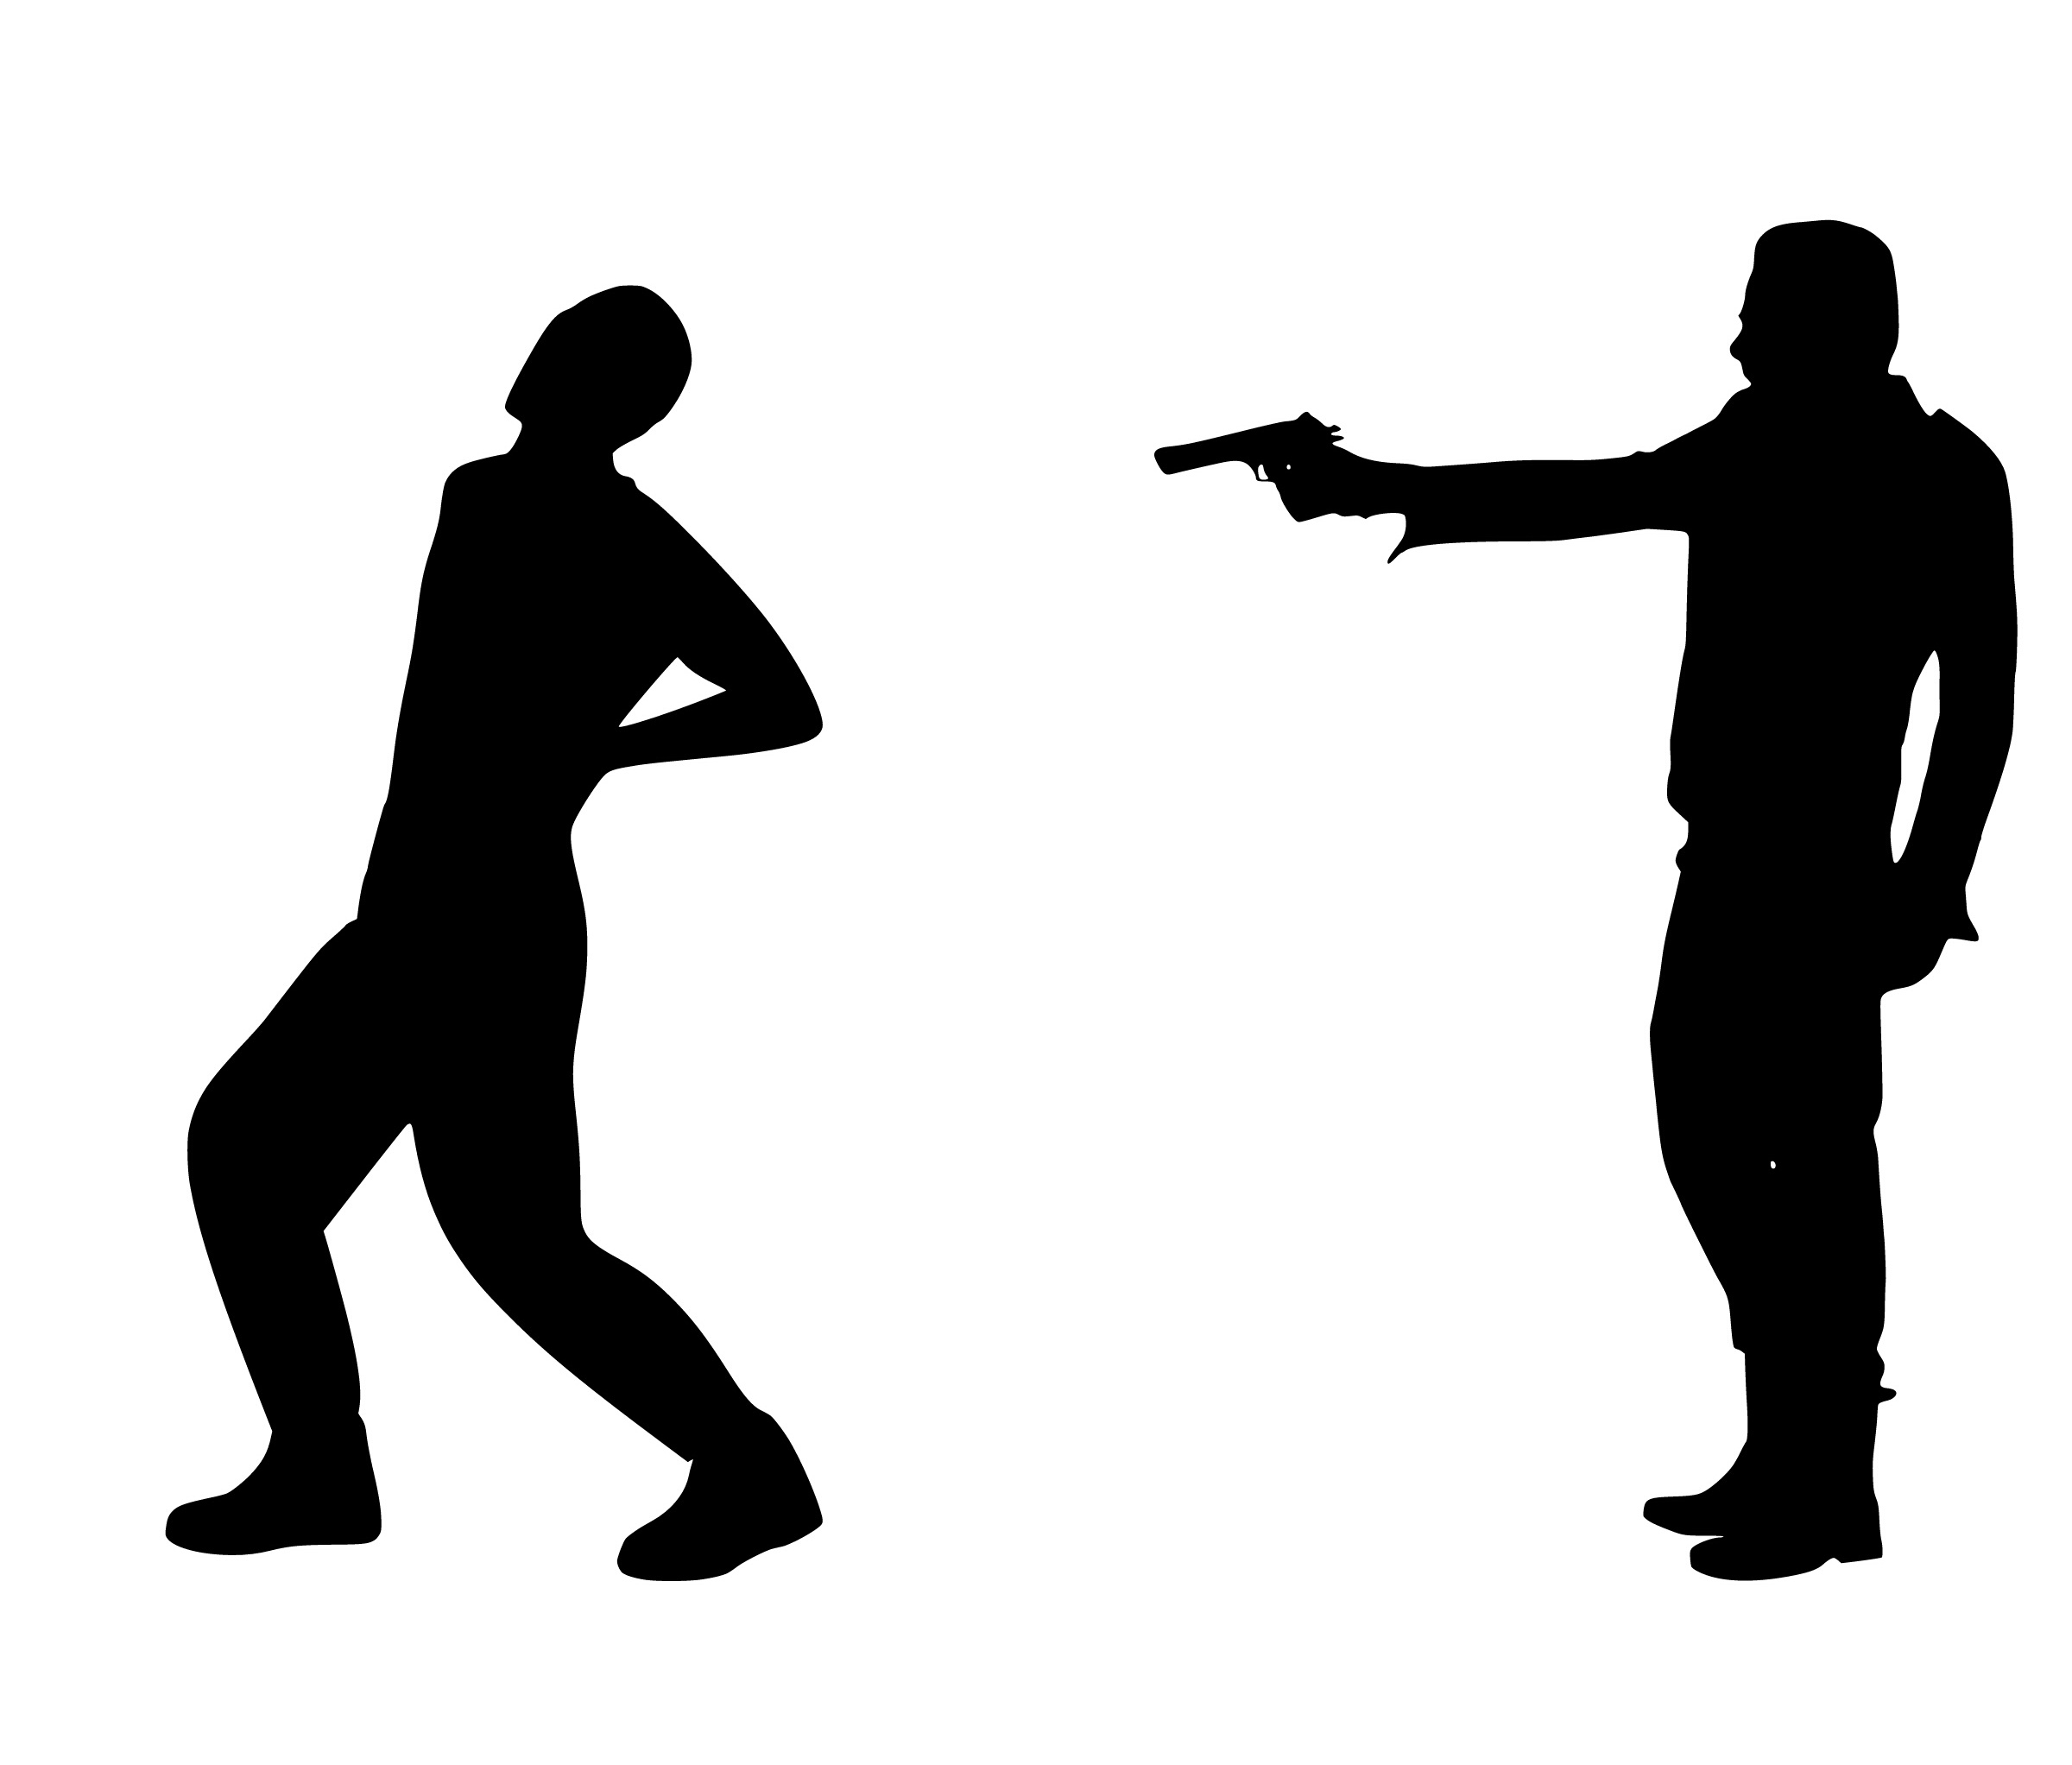
shooting, killing, murder, crime, dead, violence, weapon, actions, aiming, assassin's, gun, two, body, death, victim, splattered, handgun, conflict, fire, criminal, gang, gangster, horror, killer, terrorism, thief, threats, black, standing, silhouette, black and white, human behavior, arm, joint, hand, line, clip art, shoe, font